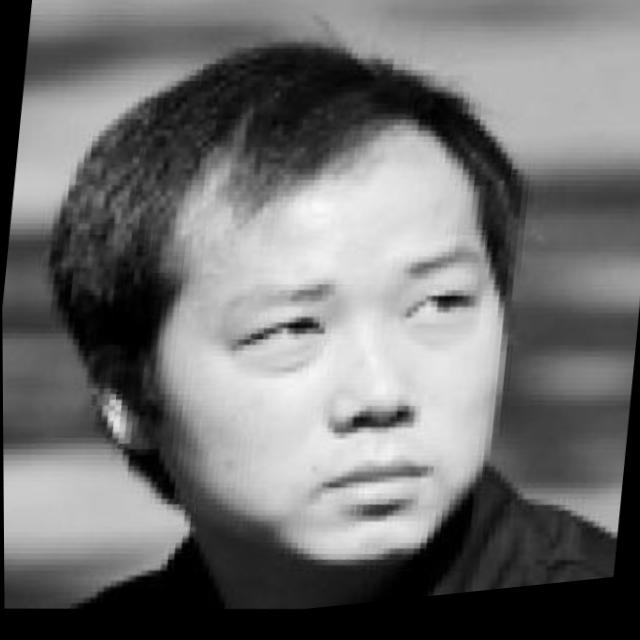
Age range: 21-44